Ambi Ning Vayassaytho

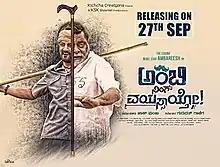
Poster

Ambi Ning Vayassaytho is a 2018 Indian Kannada language film directed by Gurudattha Ganiga in his directorial debut. The film features Ambareesh in the lead role, while Sudeepa plays the role of Ambareesh during his young age. It is the last acting assignment of Ambareesh before his death. Actress Suhasini Maniratnam plays the lead role opposite Ambareesh, marking their collaboration after 14 years. Sruthi Hariharan, Dileep Raj, Rockline Venkatesh and others play the key supporting roles. The title of this film was suggested by Sudeepa. The film is a remake of 2017 Tamil film "Pa Paandi" which was directed by actor Dhanush.